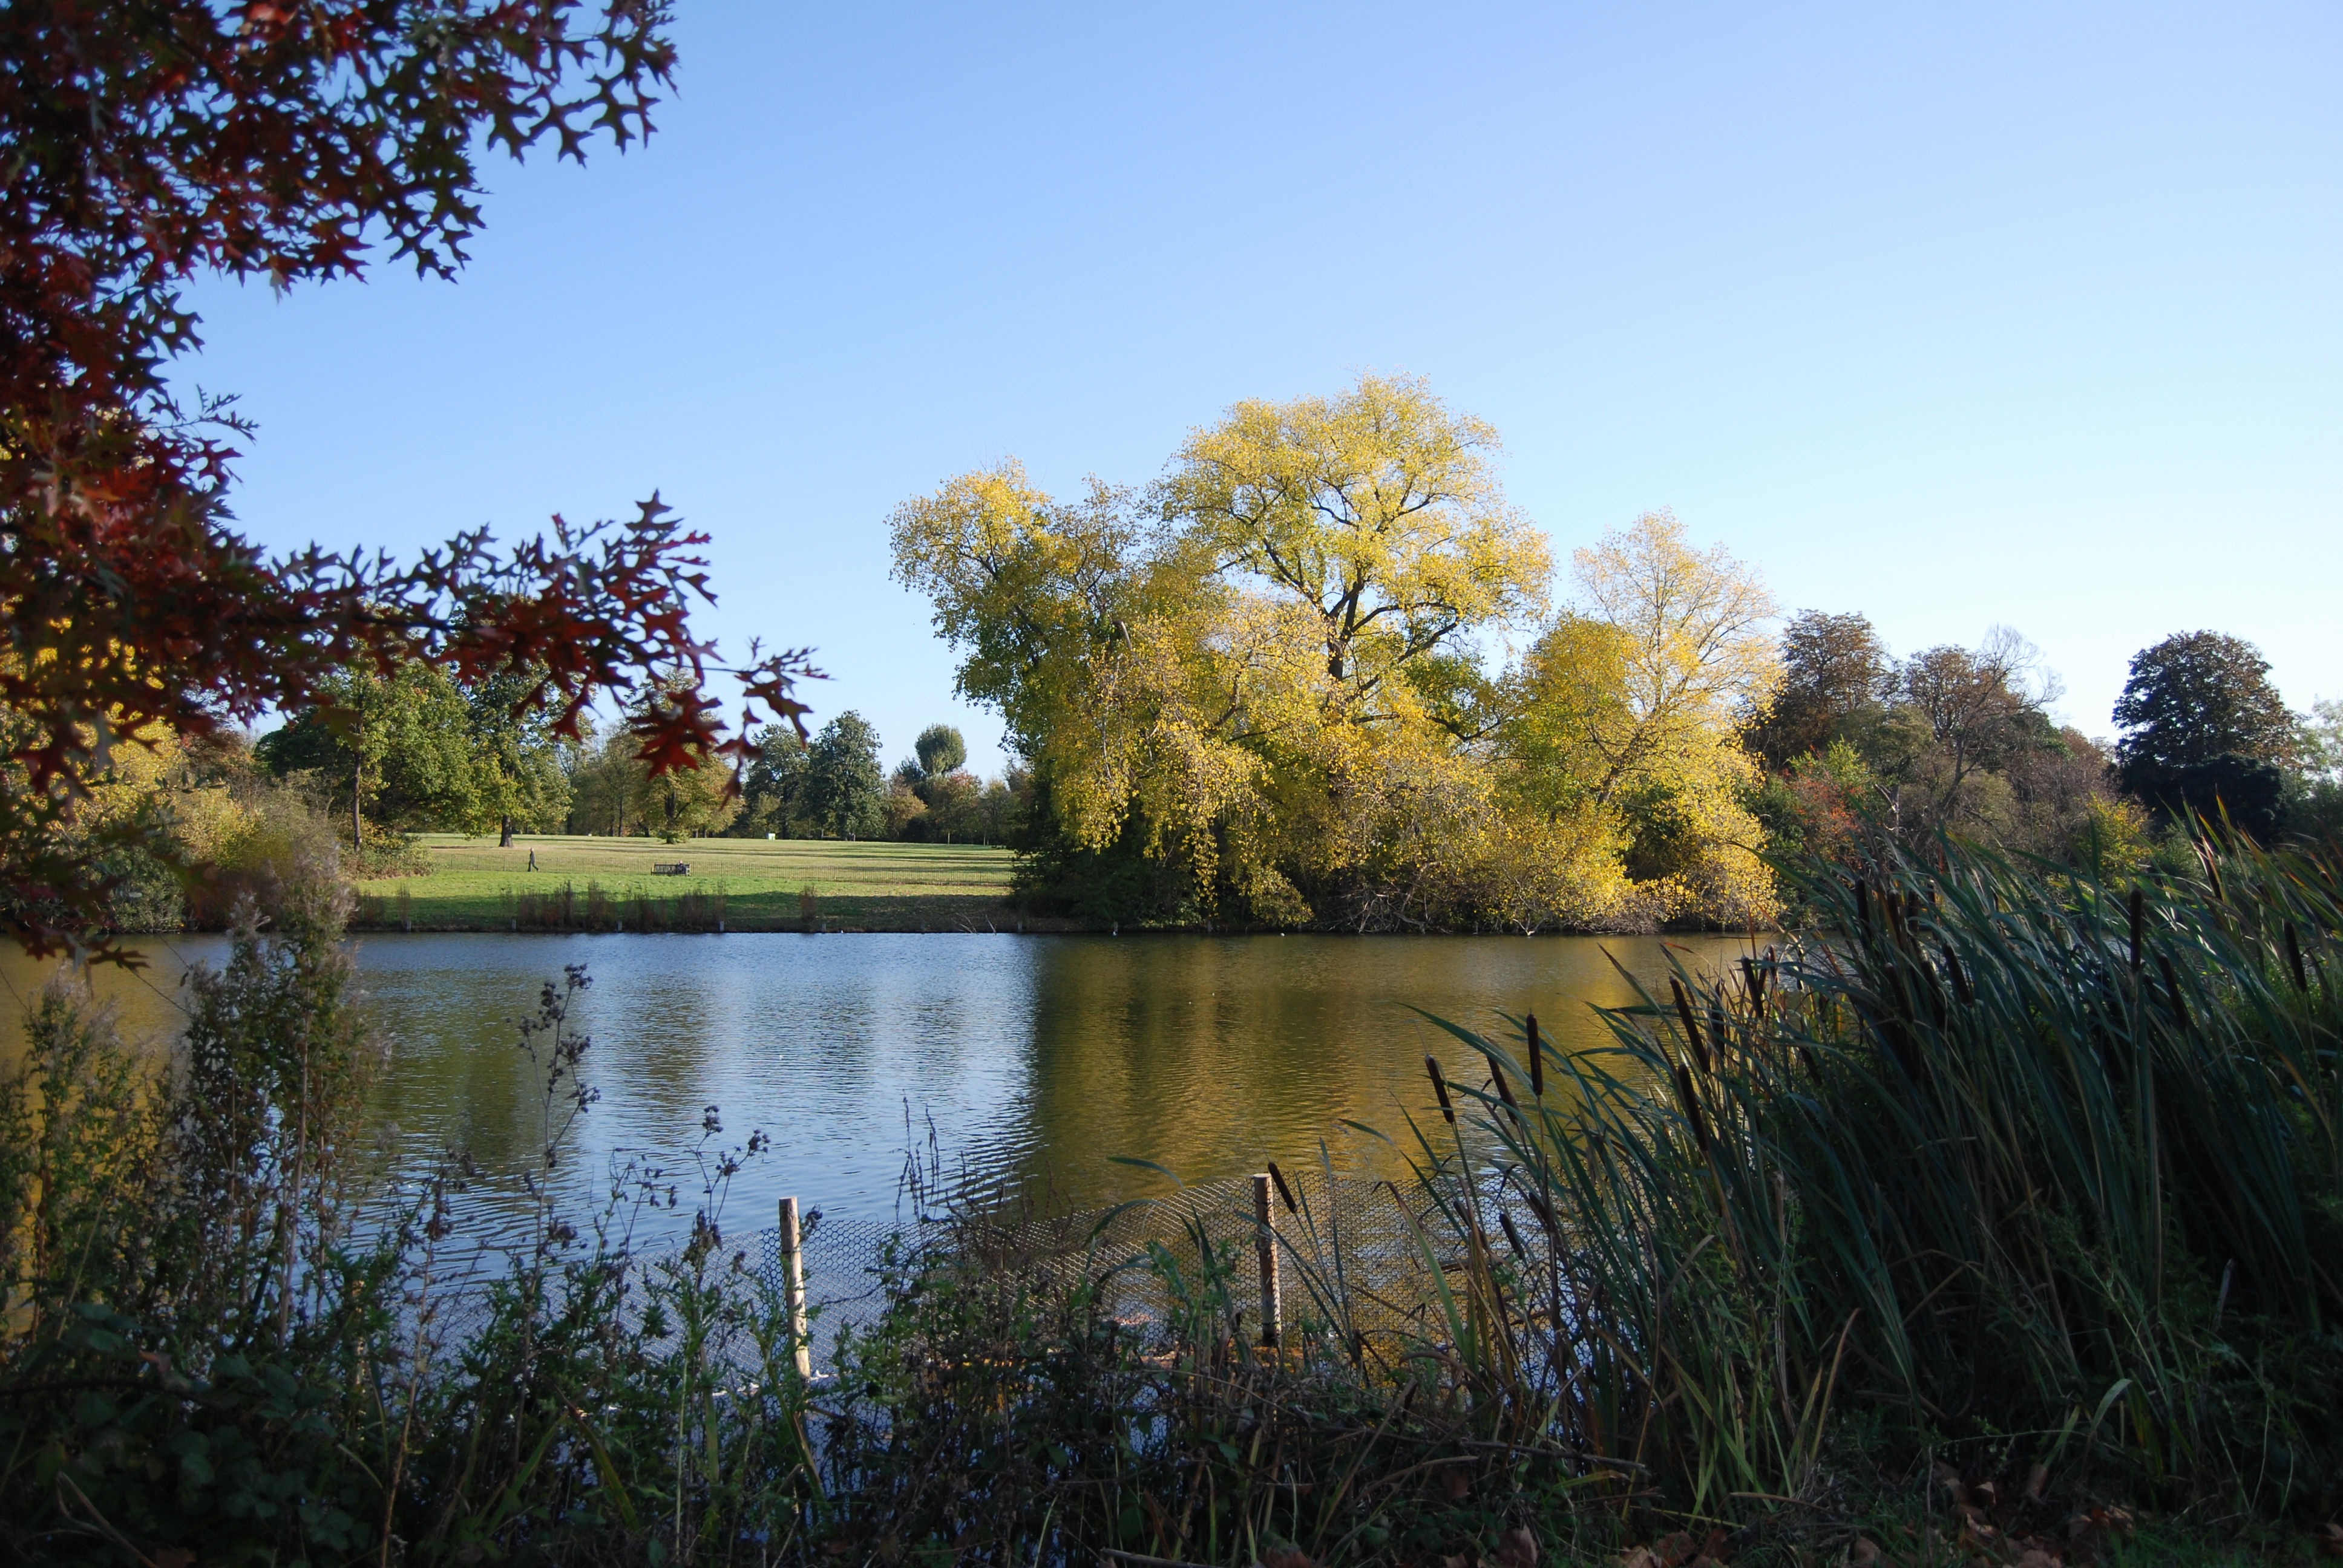
landscape, tree, nature, grass, plant, leaf, lake, river, pond, reflection, peaceful, autumn, park, reservoir, season, waterway, body of water, blue sky, trees, calmness, woody plant, bulrushes